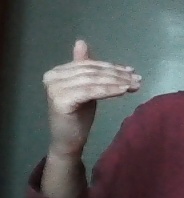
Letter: khaa